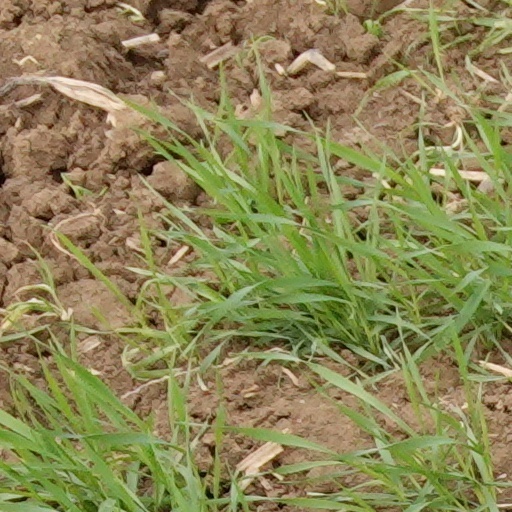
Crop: wheat